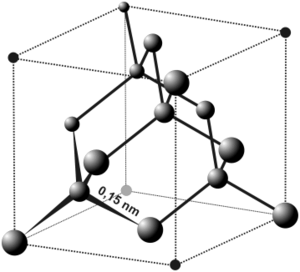
Le symbolisme des pierres concerne les pierres dans leur capacité à désigner, à signifier, voire à exercer une influence en tant que symbole. La pierre en général a son symbolisme, et aussi chaque pierre a son symbolisme. Sous peine de délire ou d'arbitraire, la symbolique de la pierre reste dans le cadre du règne minéral et tient compte des caractéristiques de la pierre : c'est une "matière minérale solide plus ou moins dure qu'on rencontre en masses compactes à la surface et à l'intérieur du sol".
Le diamant est l'allotrope de haute pression du carbone, métastable à basses température et pression. Moins stable que le graphite et la lonsdaléite qui sont les deux autres formes de cristallisation du carbone, sa renommée en tant que minéral lui vient de ses propriétés physiques et des fortes liaisons covalentes entre ses atomes arrangés selon un système cristallin cubique. En particulier, le diamant est le matériau naturel le plus dur et il possède une très forte conductivité thermique. Ses propriétés font que le diamant trouve de nombreuses applications dans l'industrie comme outils de coupe et d'usinage, dans les sciences comme bistouris ou enclumes à diamant et dans la joaillerie pour ses propriétés optiques.